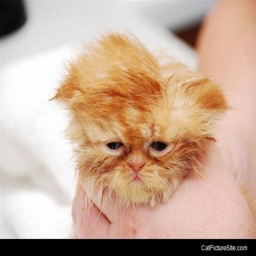
cat after a hard night